Geum peckii

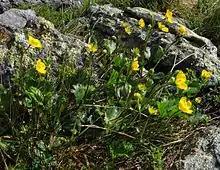
Geum peckii

This perennial herb grows 20 to 40 centimeters tall and has compound leaves made up of several rounded leaflets. Yellow flowers 1 to 3 centimeters wide are produced in June through September. The plant reproduces vegetatively via rhizome and sexually via seed. Each flower produces about 50 seeds. In New Hampshire the flowers are likely pollinated by flies.